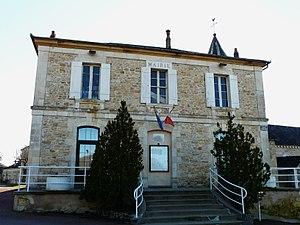
La mairie de Saint-Germain-des-Prés, Dordogne, France.
Saint-Germain-des-Prés est une commune française située dans le département de la Dordogne, en région Nouvelle-Aquitaine.